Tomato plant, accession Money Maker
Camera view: bottom (45 deg); turntable rotation: 240 degrees
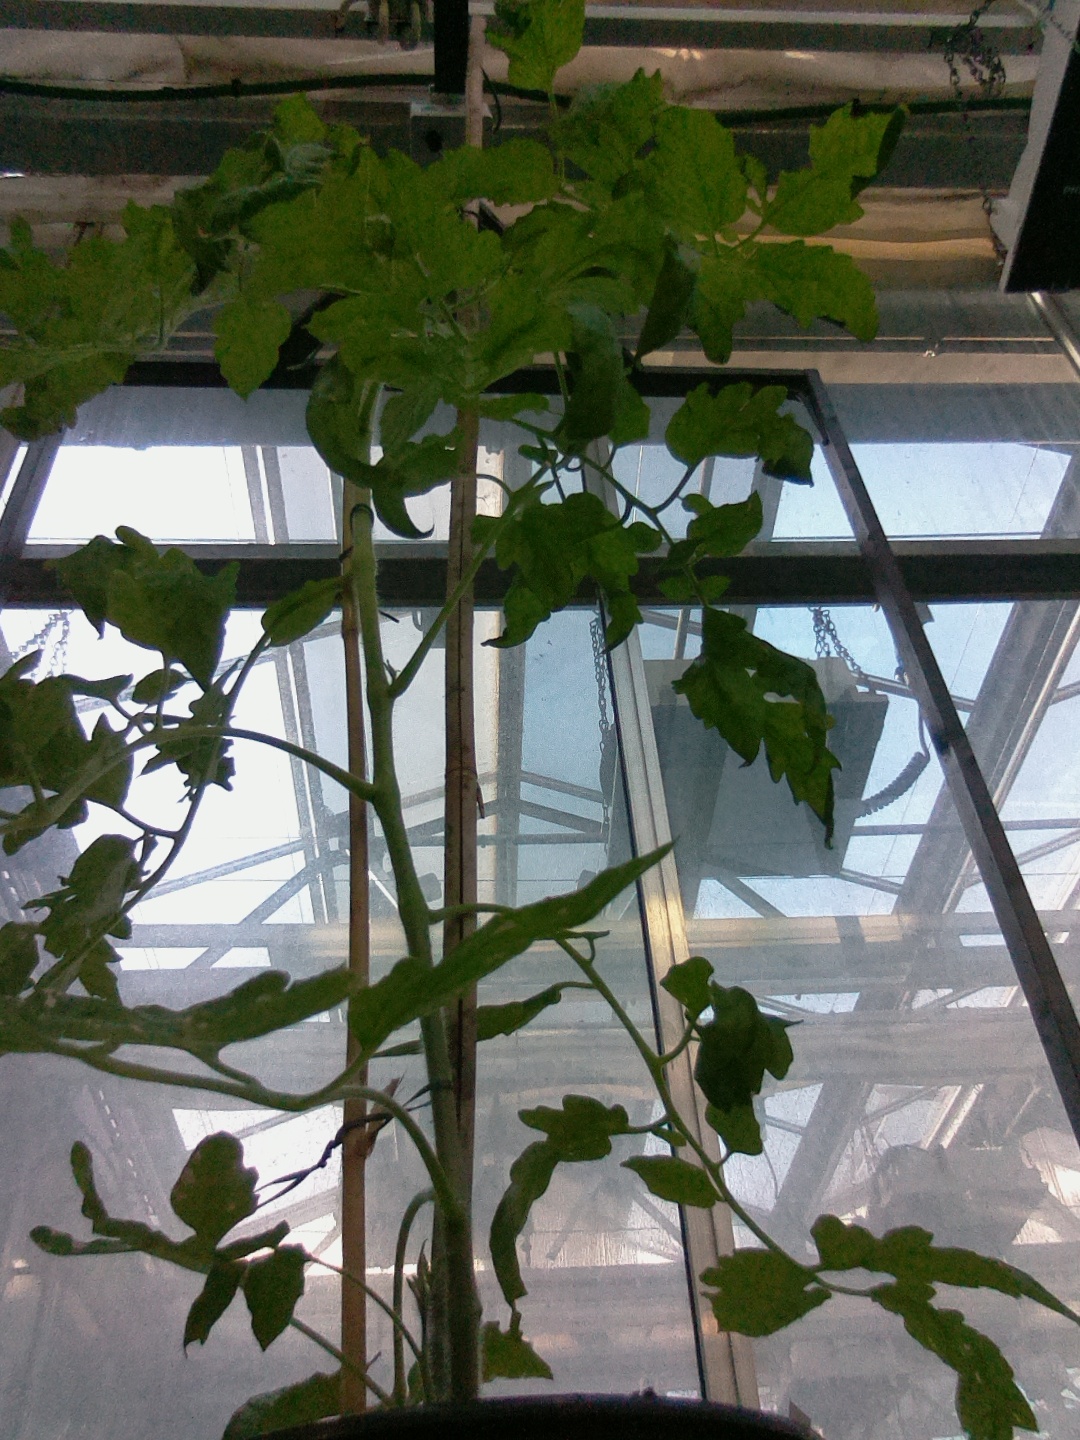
BBCH growth stage 71: 10%-20% of final fruit size